Terror of the Plains

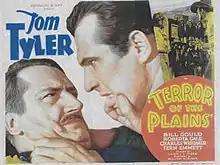

Terror of the Plains is a 1934 American Western film directed by Harry S. Webb and starring Tom Tyler, Roberta Gale and William Gould.